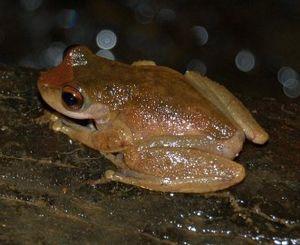
Dryopsophus rheocolus est une espèce d'amphibiens de la famille des Pelodryadidae.